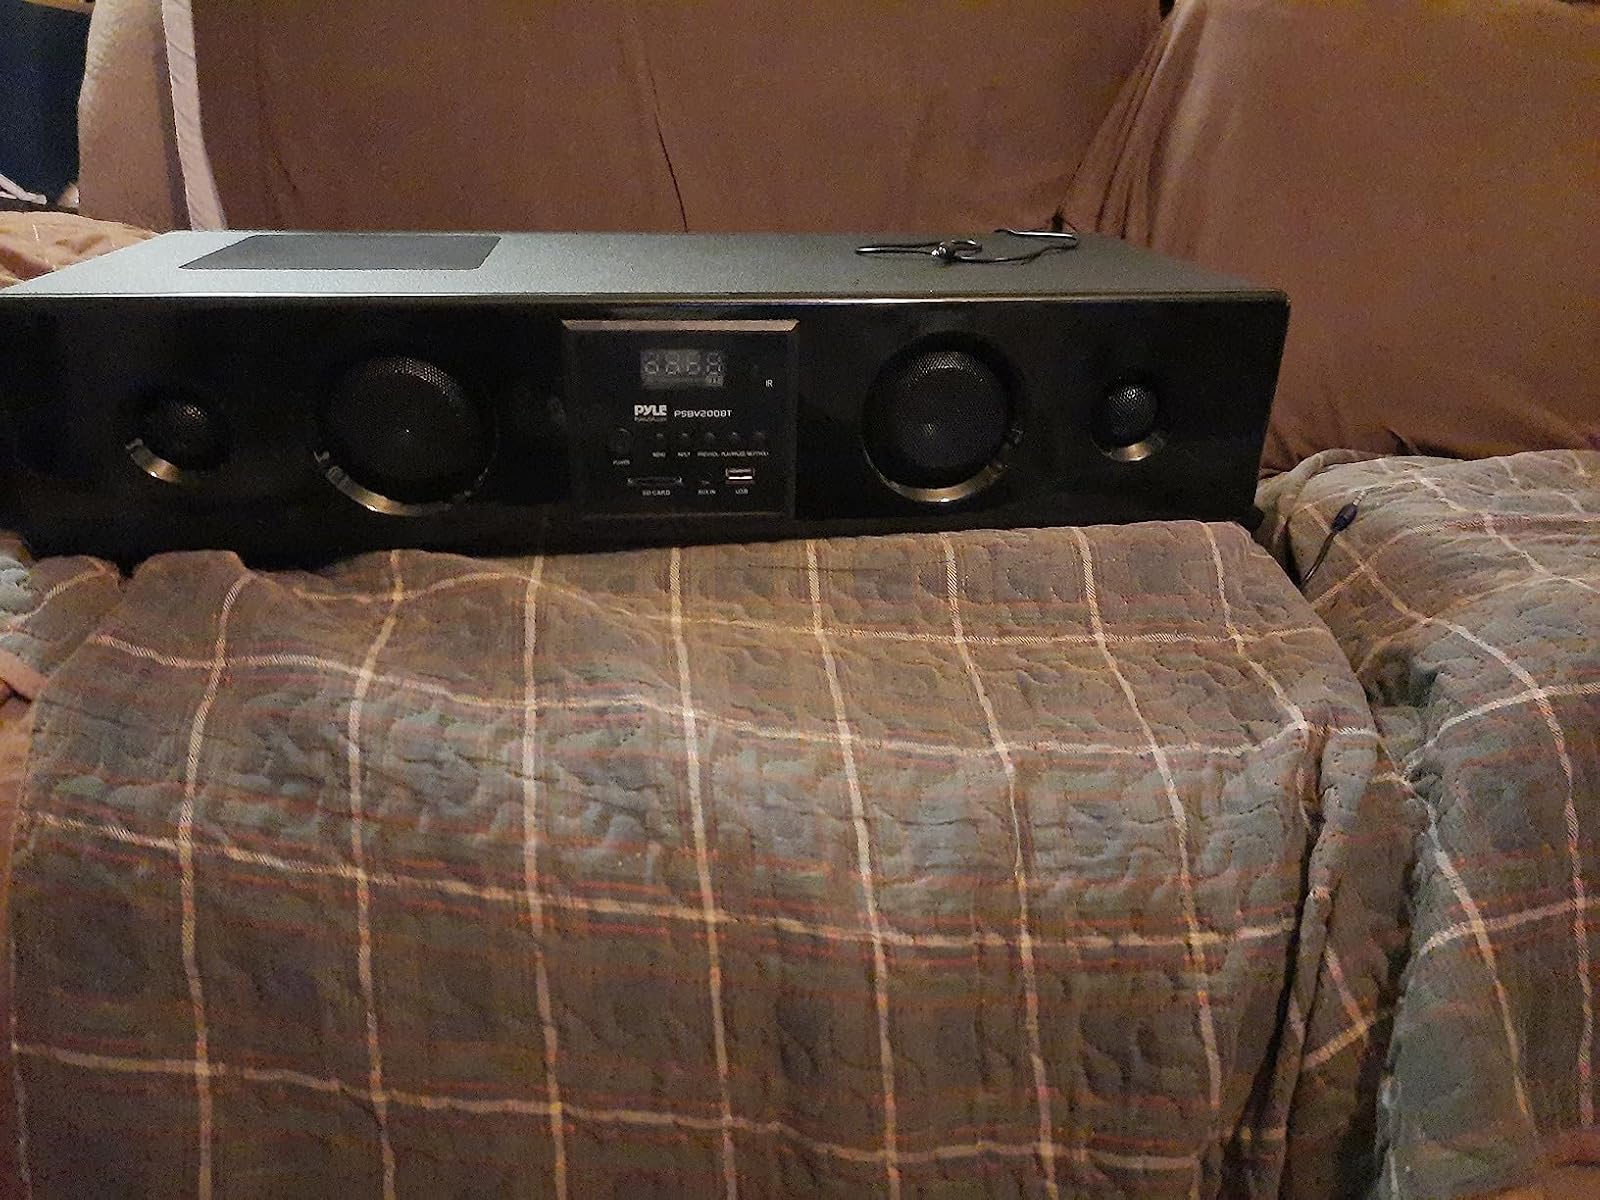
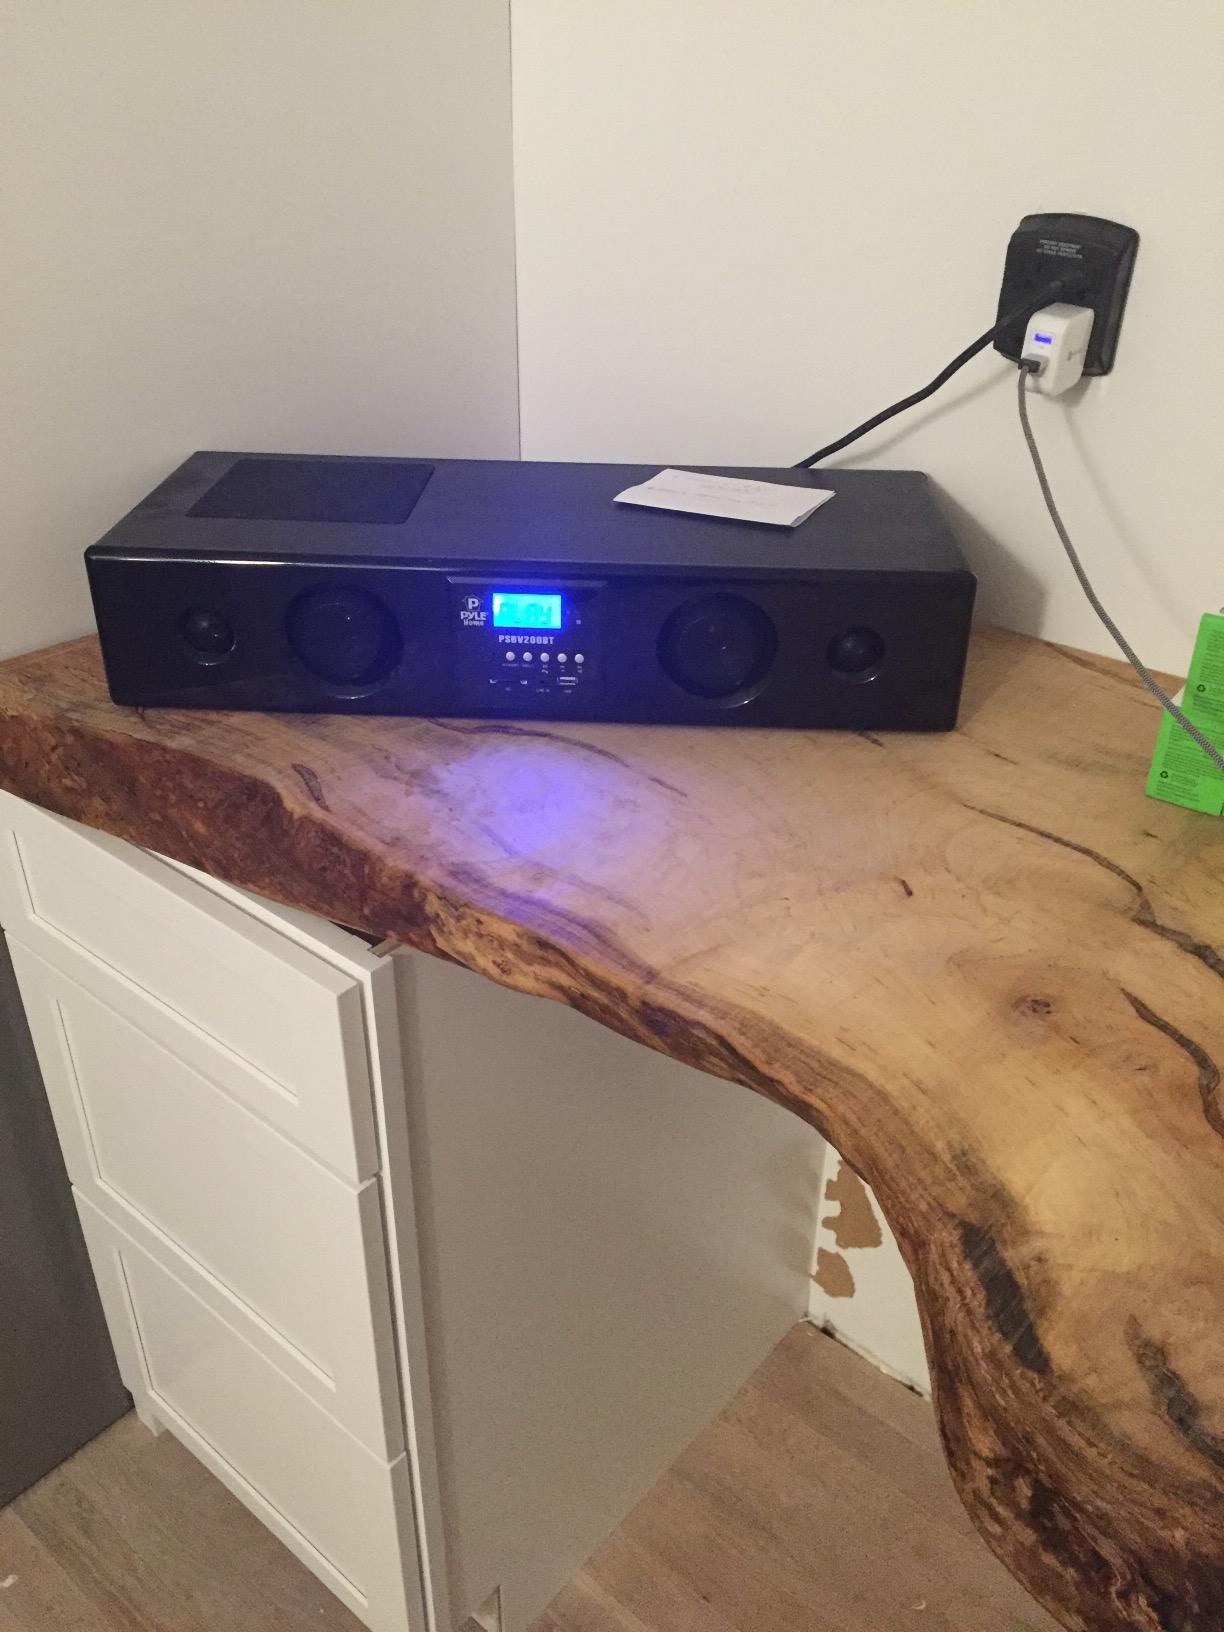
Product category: speaker
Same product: yes